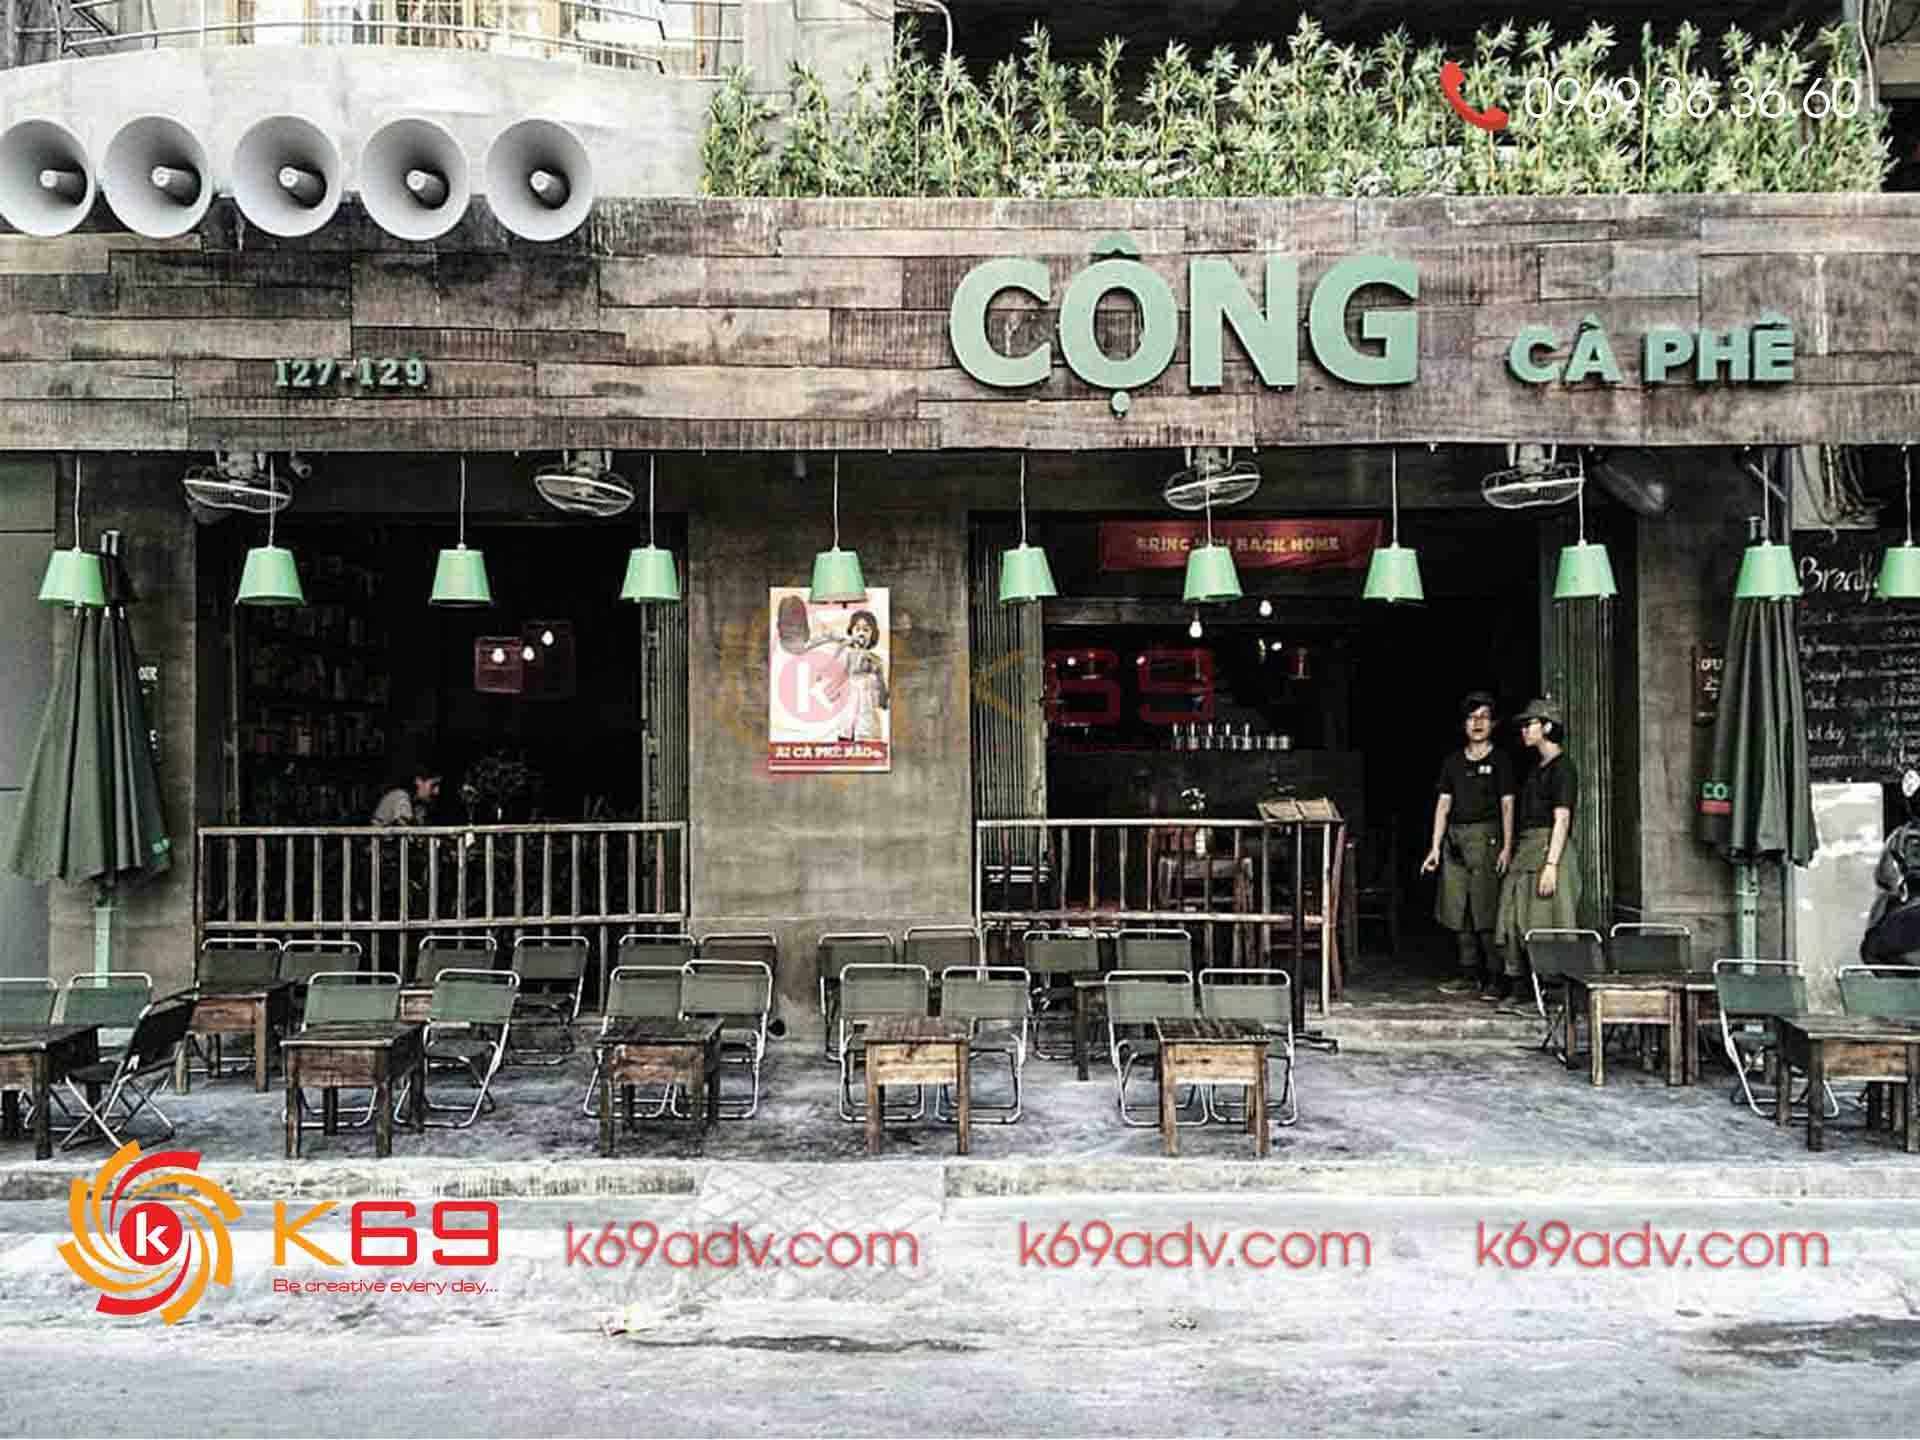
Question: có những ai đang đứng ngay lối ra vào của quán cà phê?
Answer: hai cô nhân viên